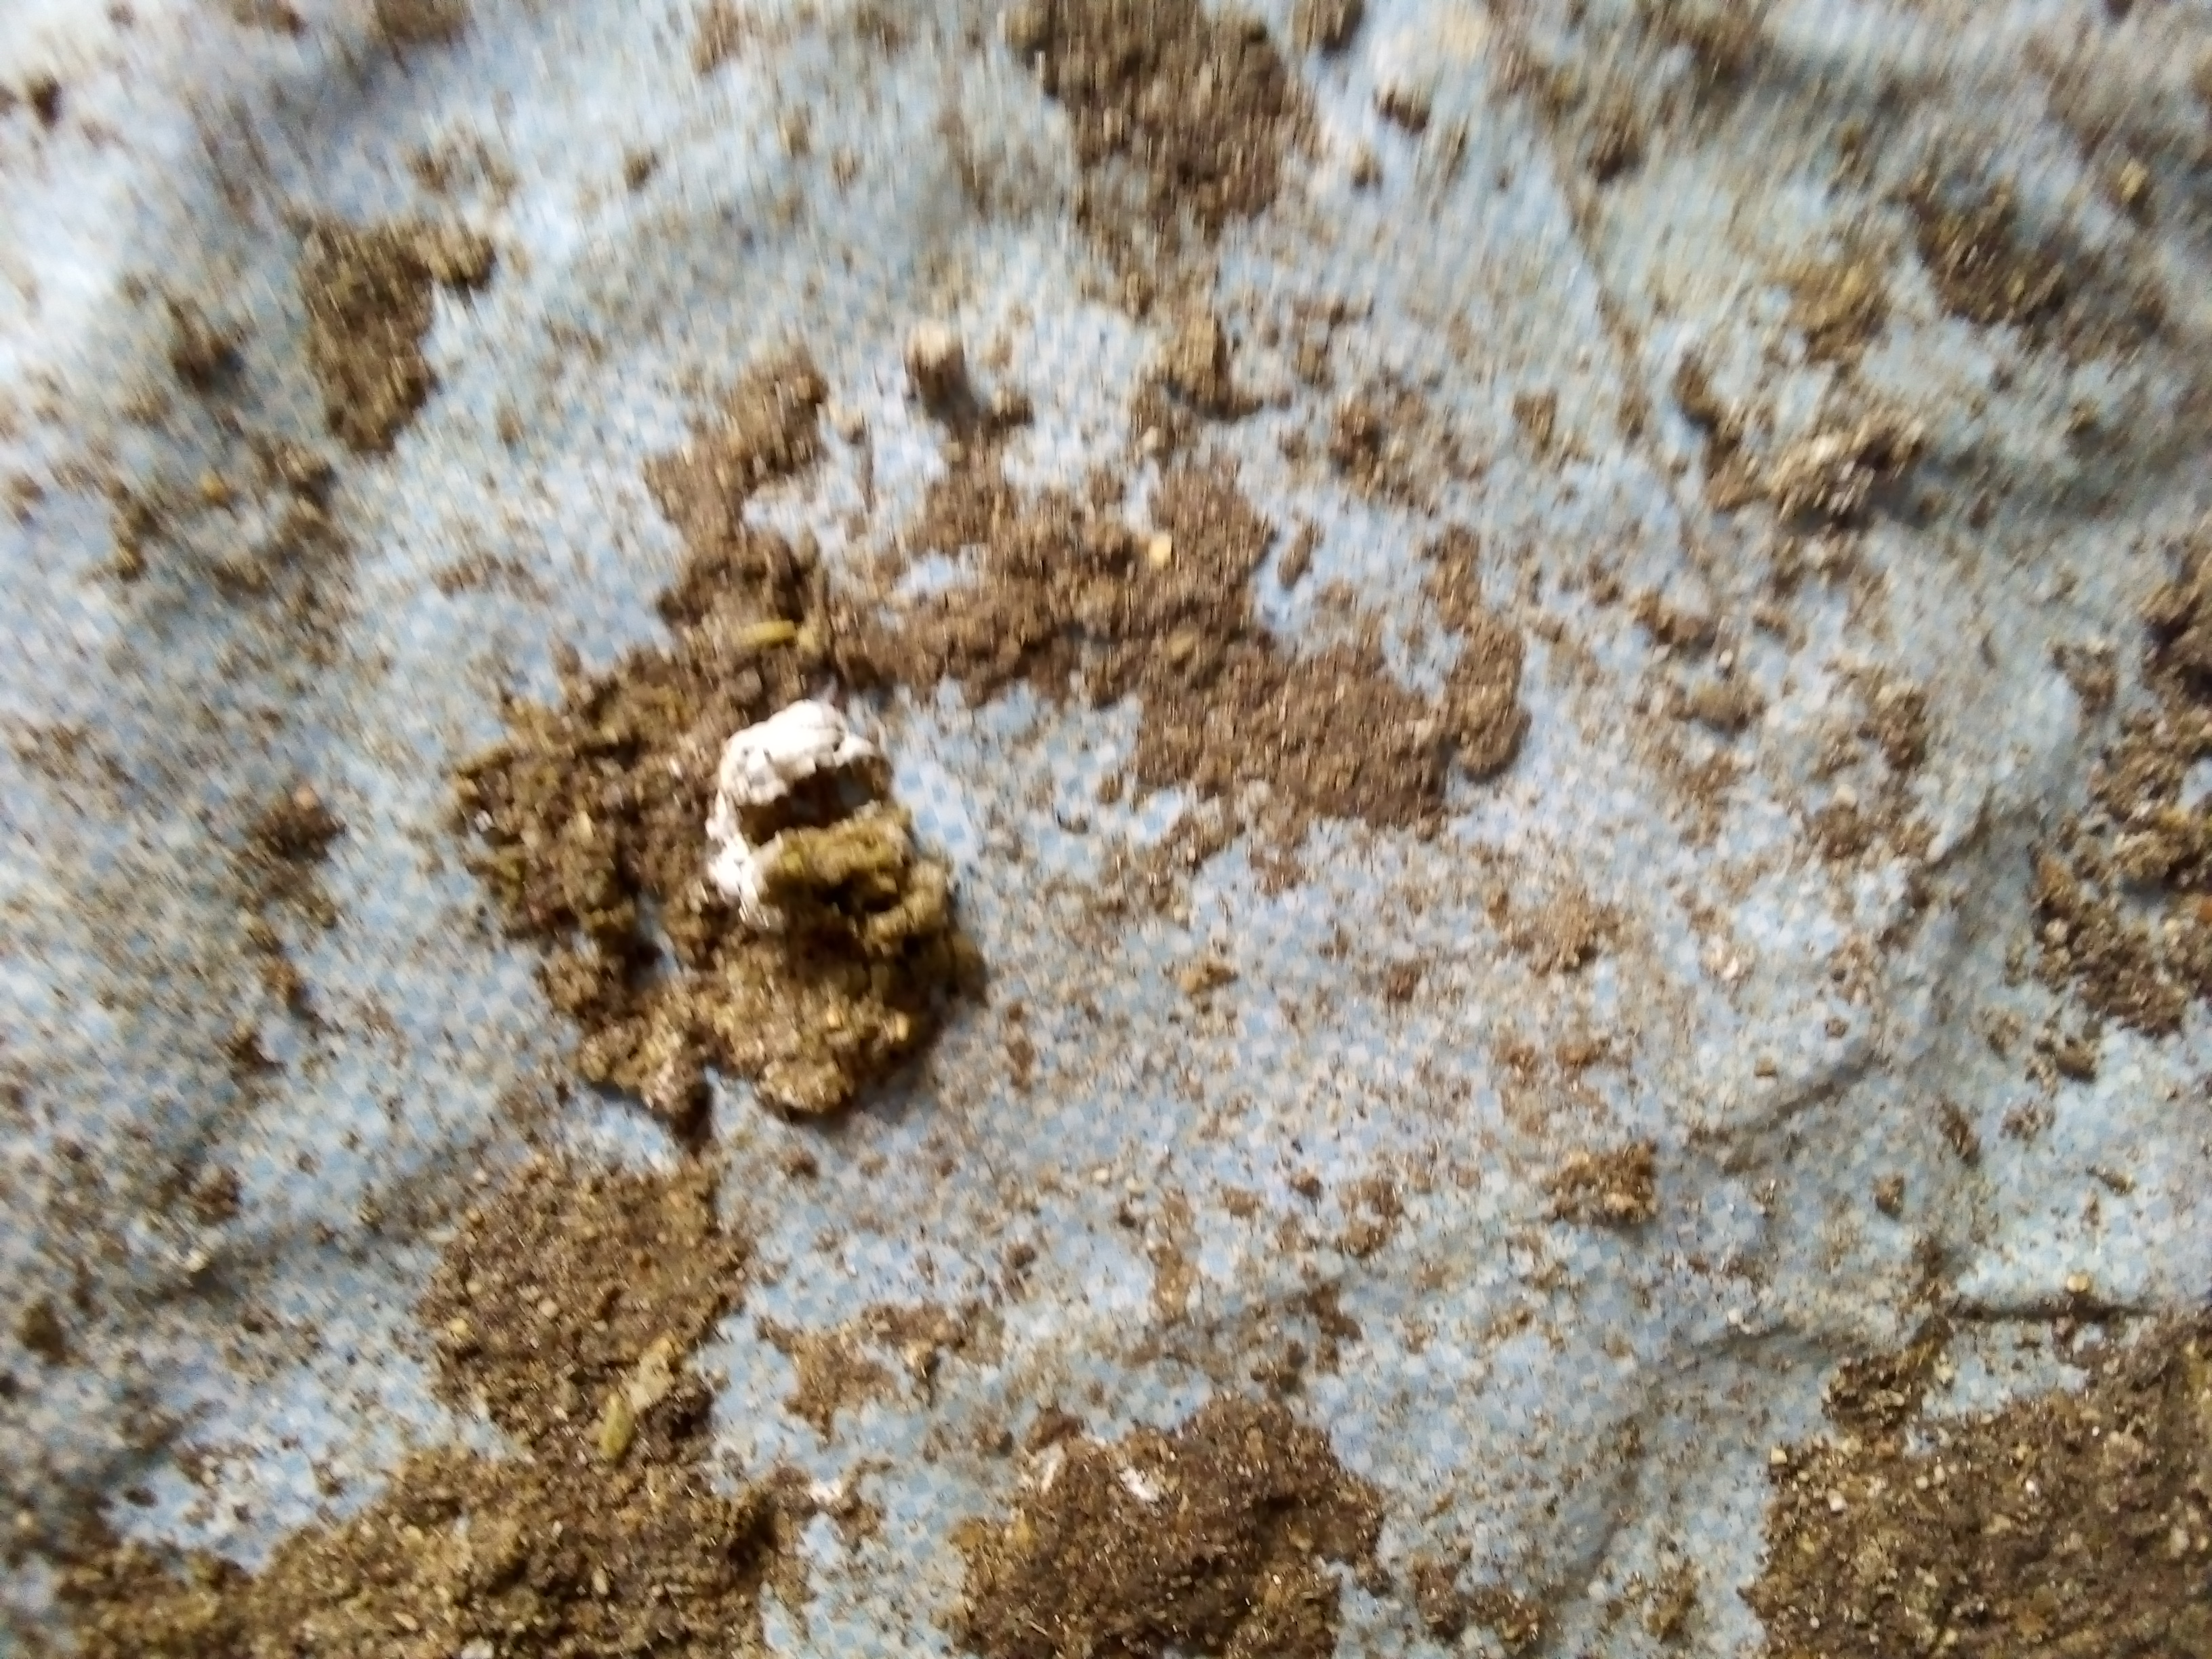
PCR-confirmed diagnosis: Salmonella